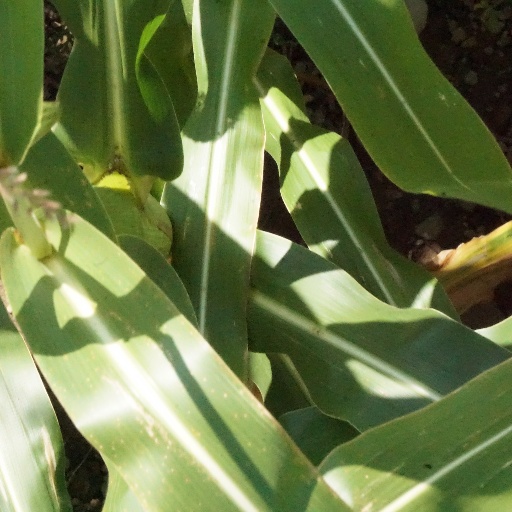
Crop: maize; corn